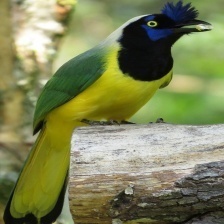
Species: GREEN JAY
Scientific name: CYANOCORAX YNCAS
ImageNet parent category: jay